Rufus Ingalls

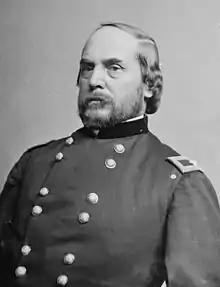

Rufus Ingalls (August 23, 1818 – January 15, 1893) was an American military general who served as the 16th Quartermaster General of the United States Army.